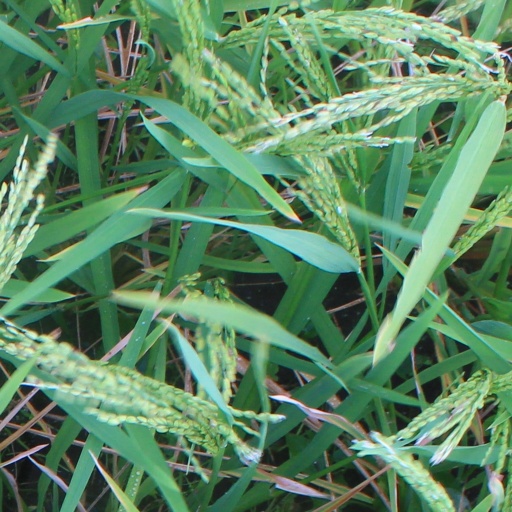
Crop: rice